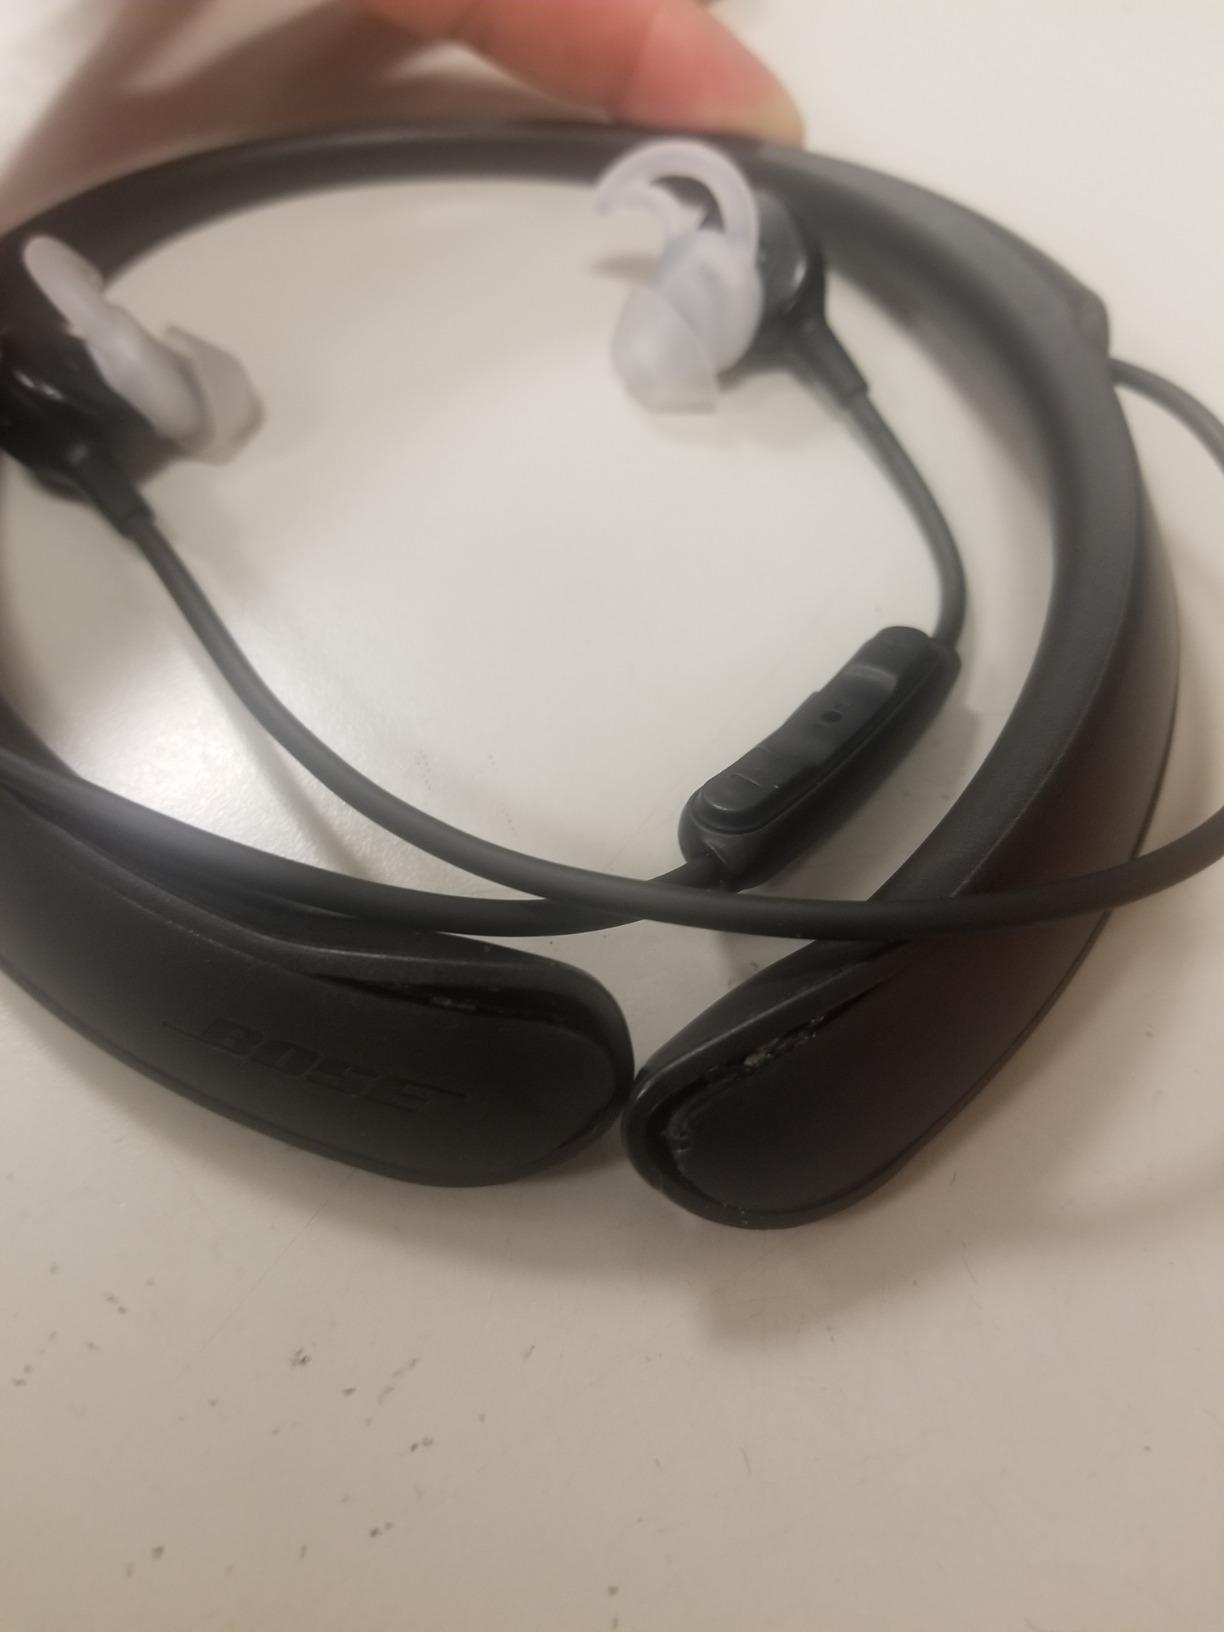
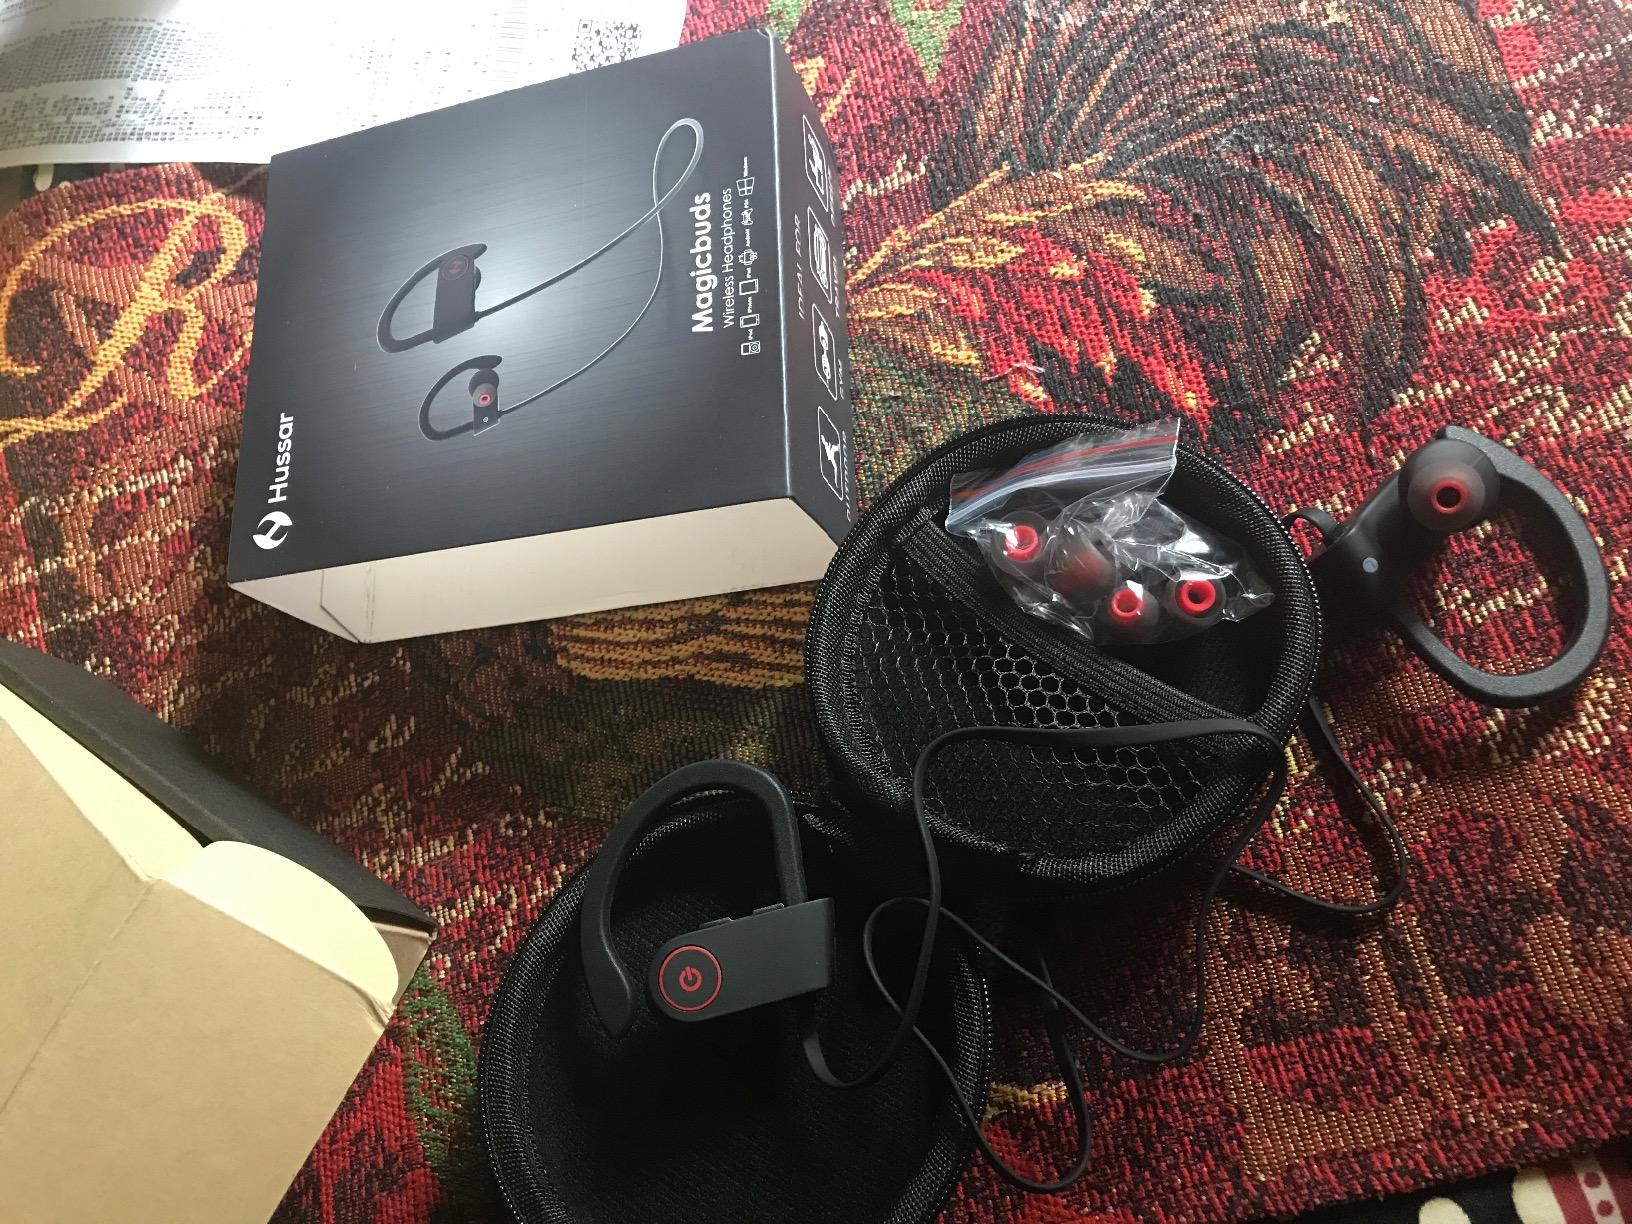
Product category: headphones
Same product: no